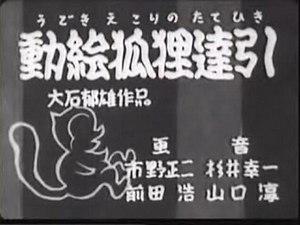
P.C.L. Eiga Seisaku-jo est une société de production de cinéma japonaise créée en 1933. En 1937, P.C.L. fusionne avec d'autres sociétés pour former la Tōhō.